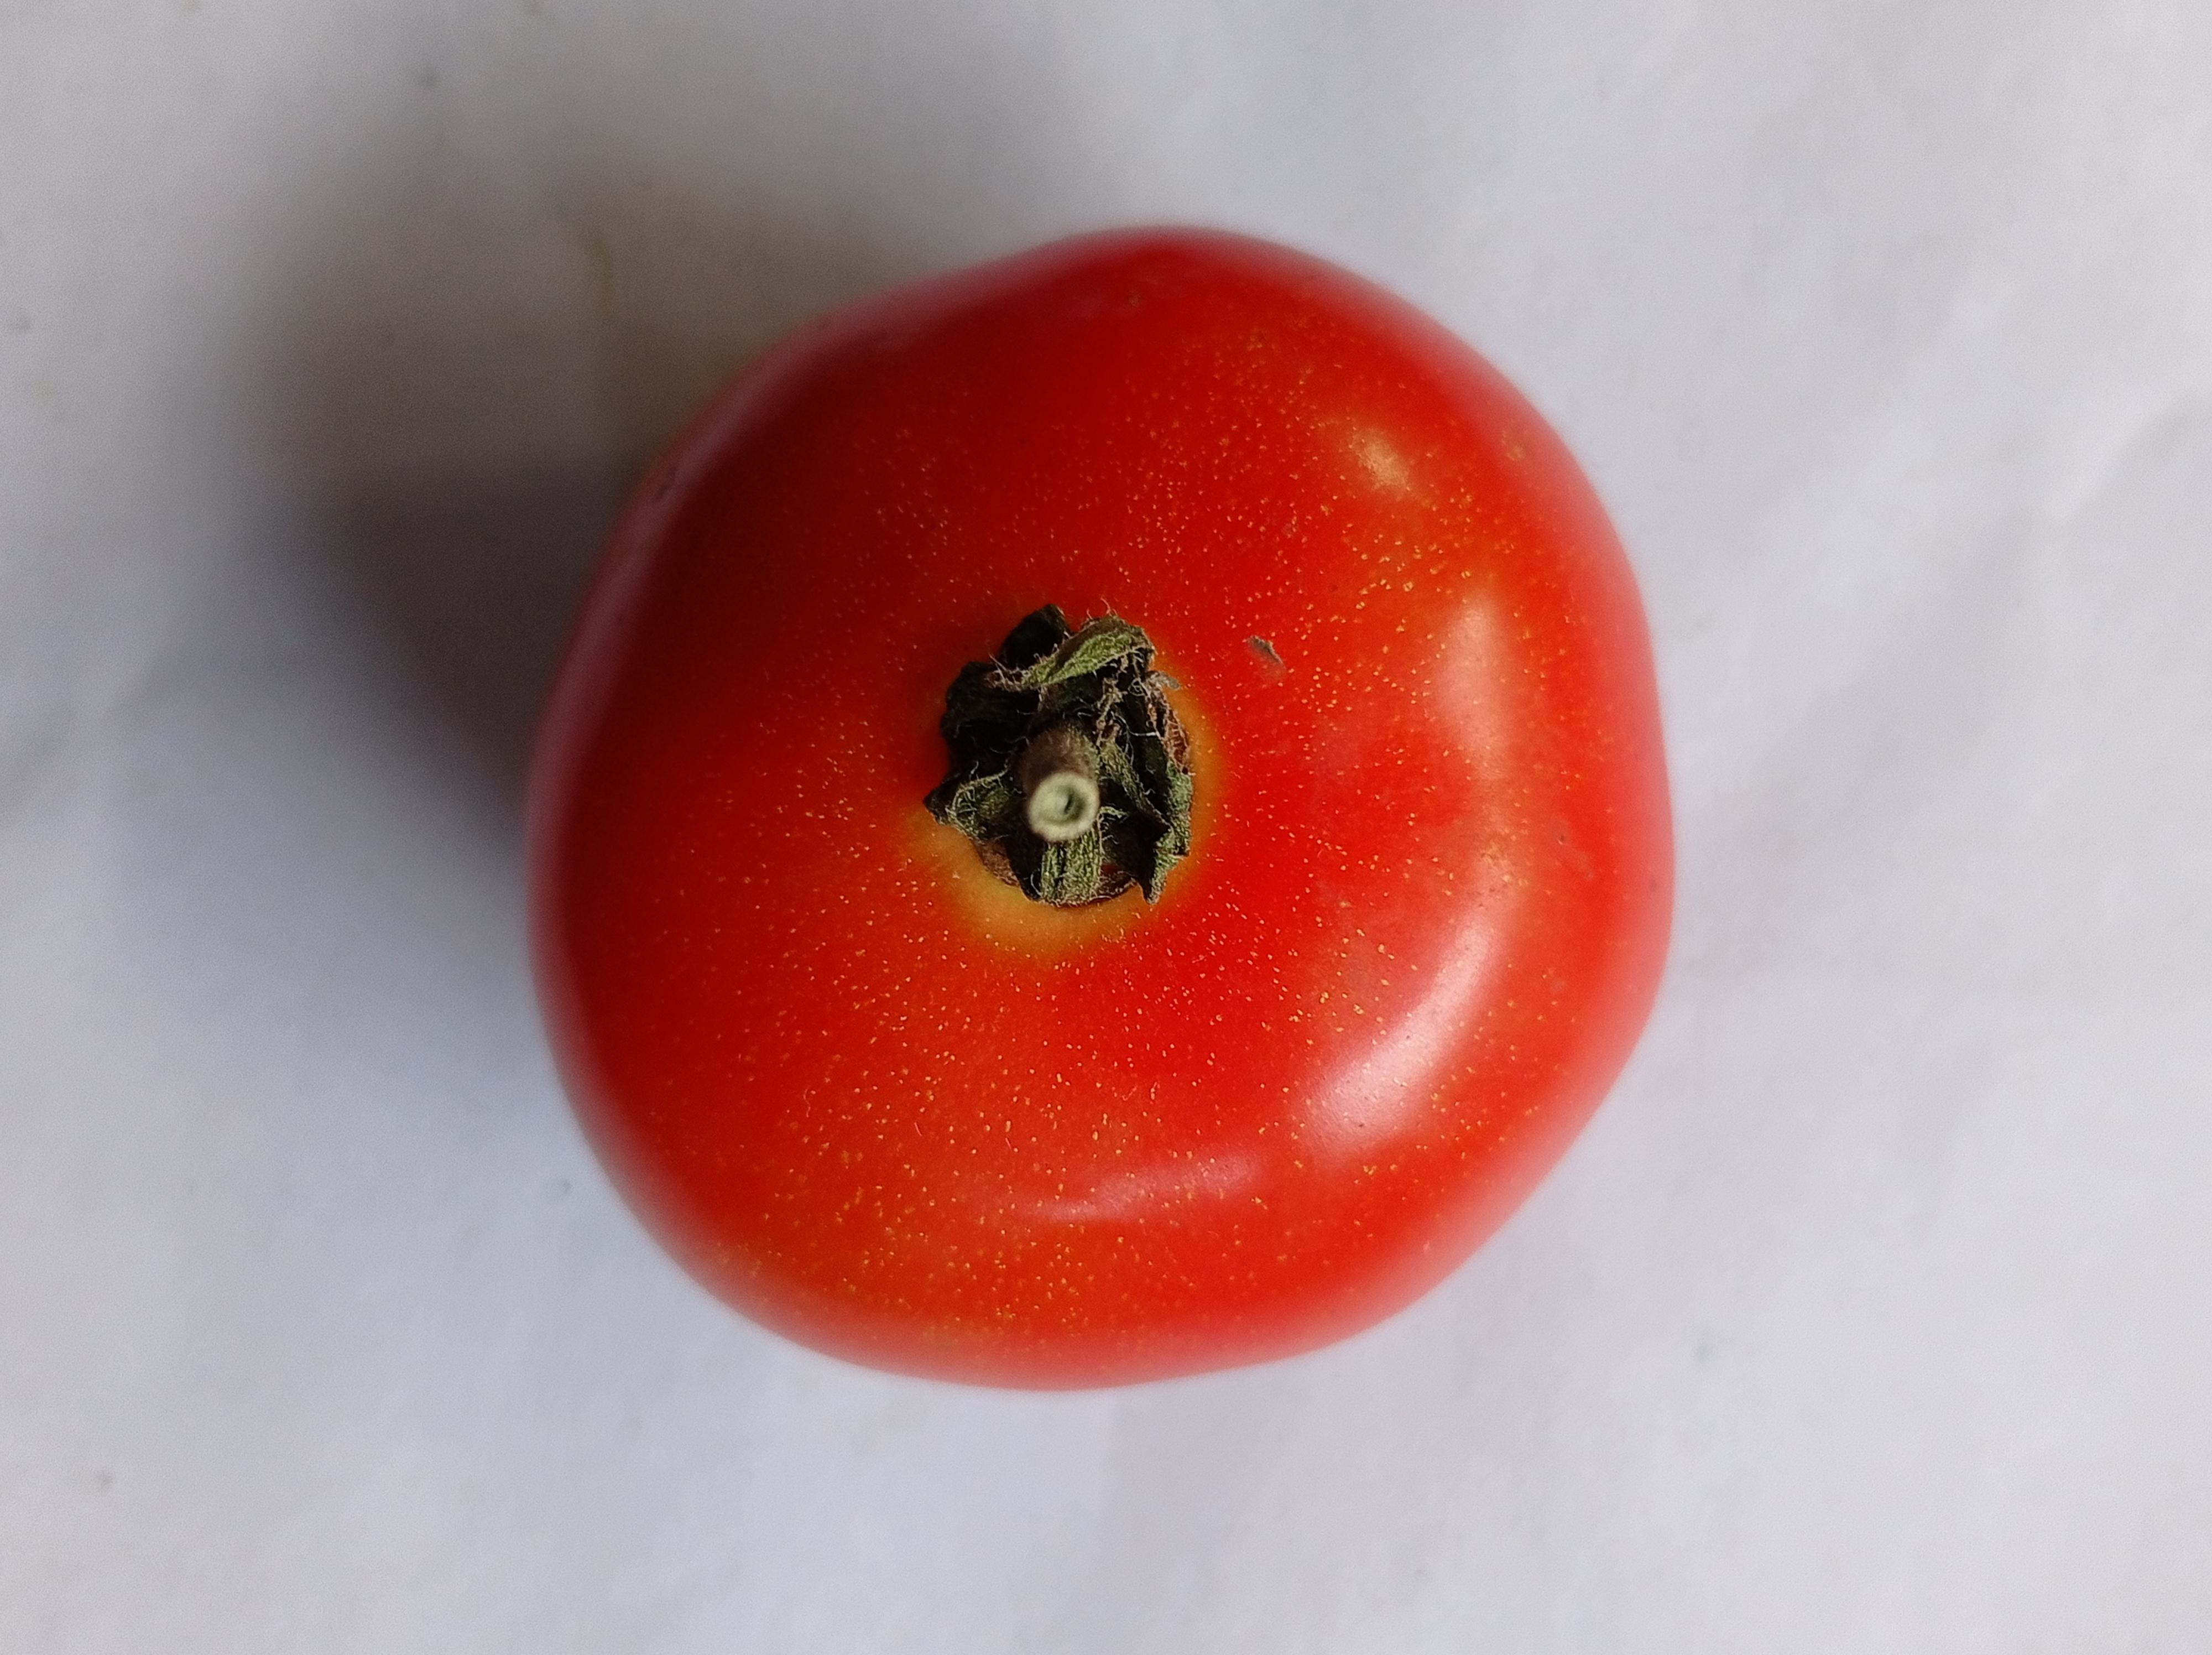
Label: Fresh